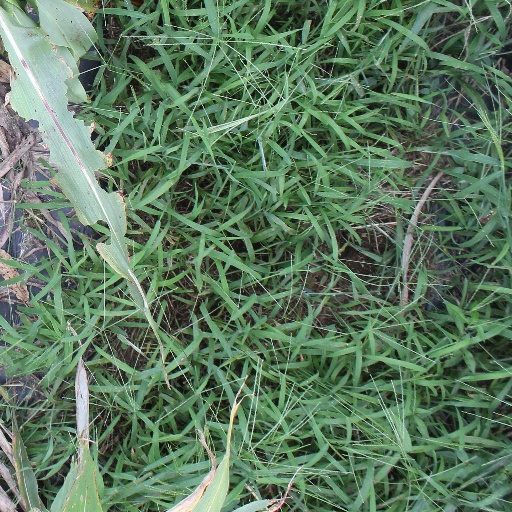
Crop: sorghum